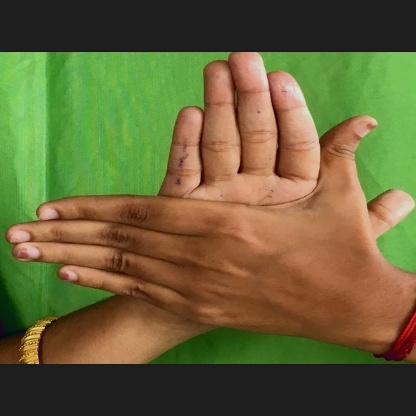
Mudra: Chakra